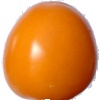
Label: Tomato Yellow 1